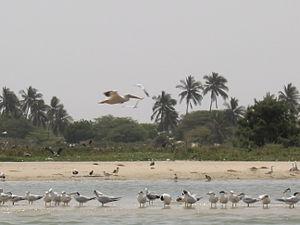
Le Parc national de la Langue de Barbarie est l'un des six parcs nationaux du Sénégal.